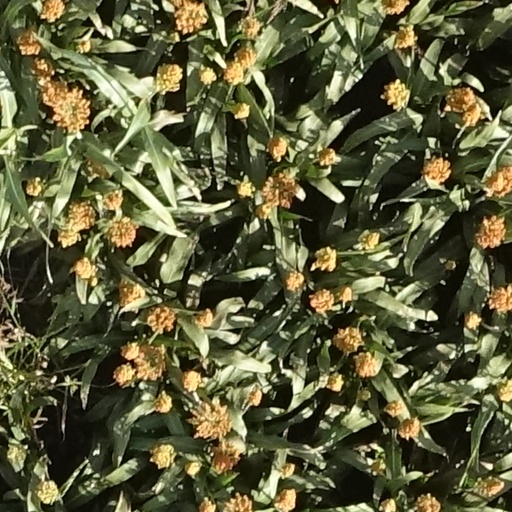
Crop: sorghum